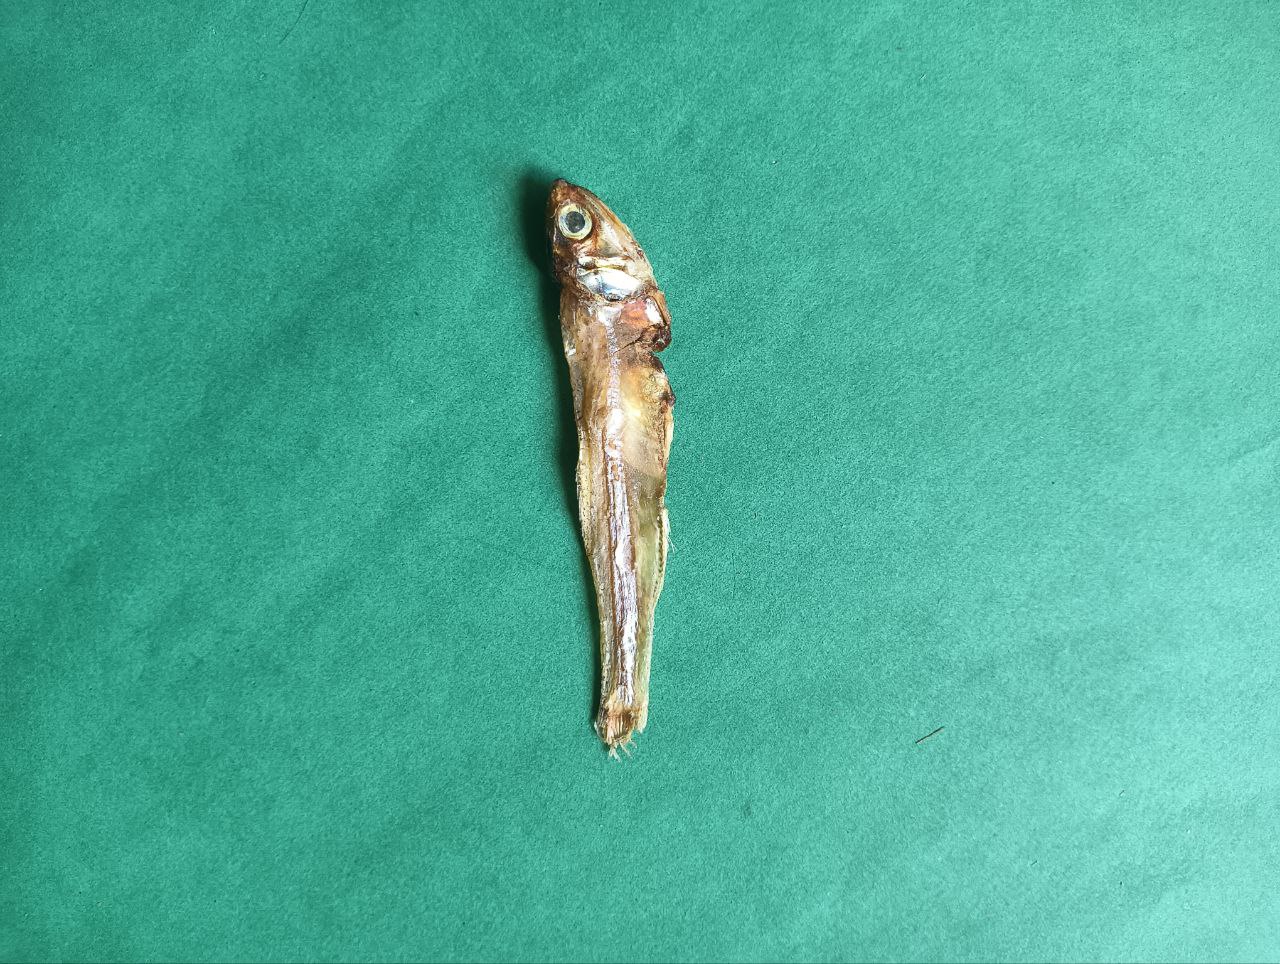
Species: narkeli